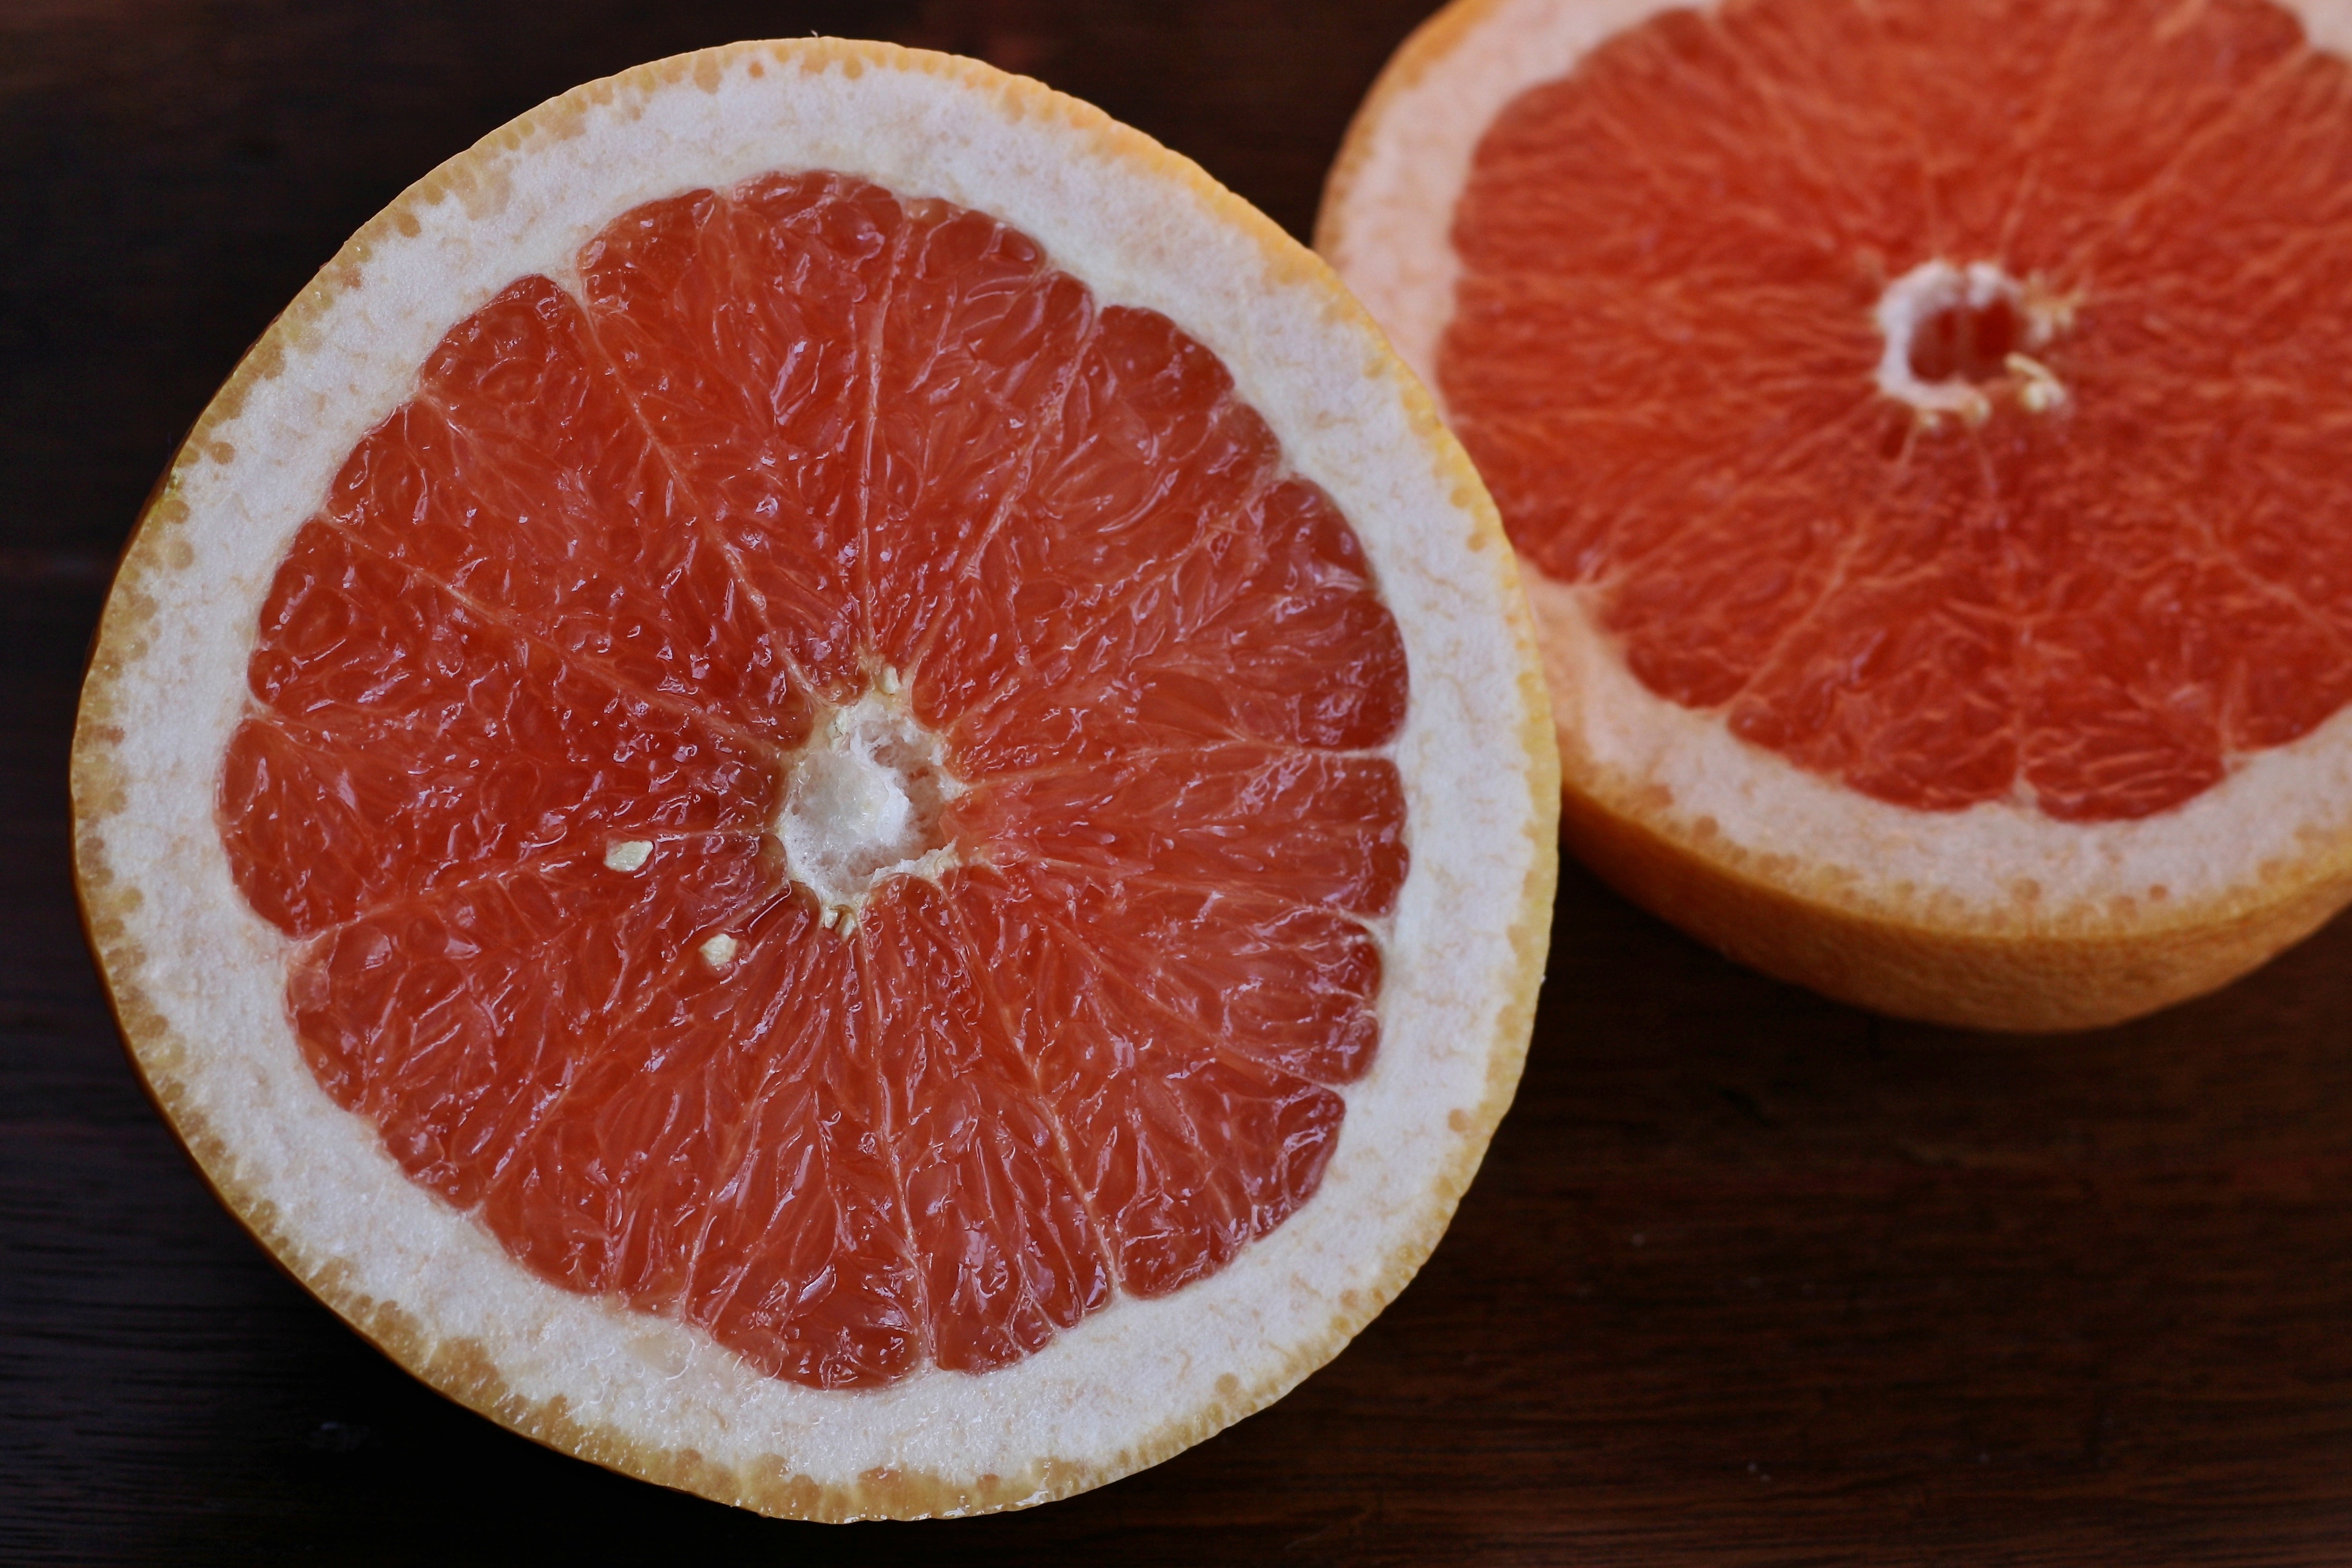
plant, fruit, sweet, orange, food, produce, natural, fresh, health, grapefruit, fresh fruit, vitamin, eating, nutrition, antioxidant, vegetarian, raw, clementine, diet, detox, healthy food, organic, citrus, dieting, flowering plant, slimming, eating healthy, healthy diet, health food, land plant, tangelo